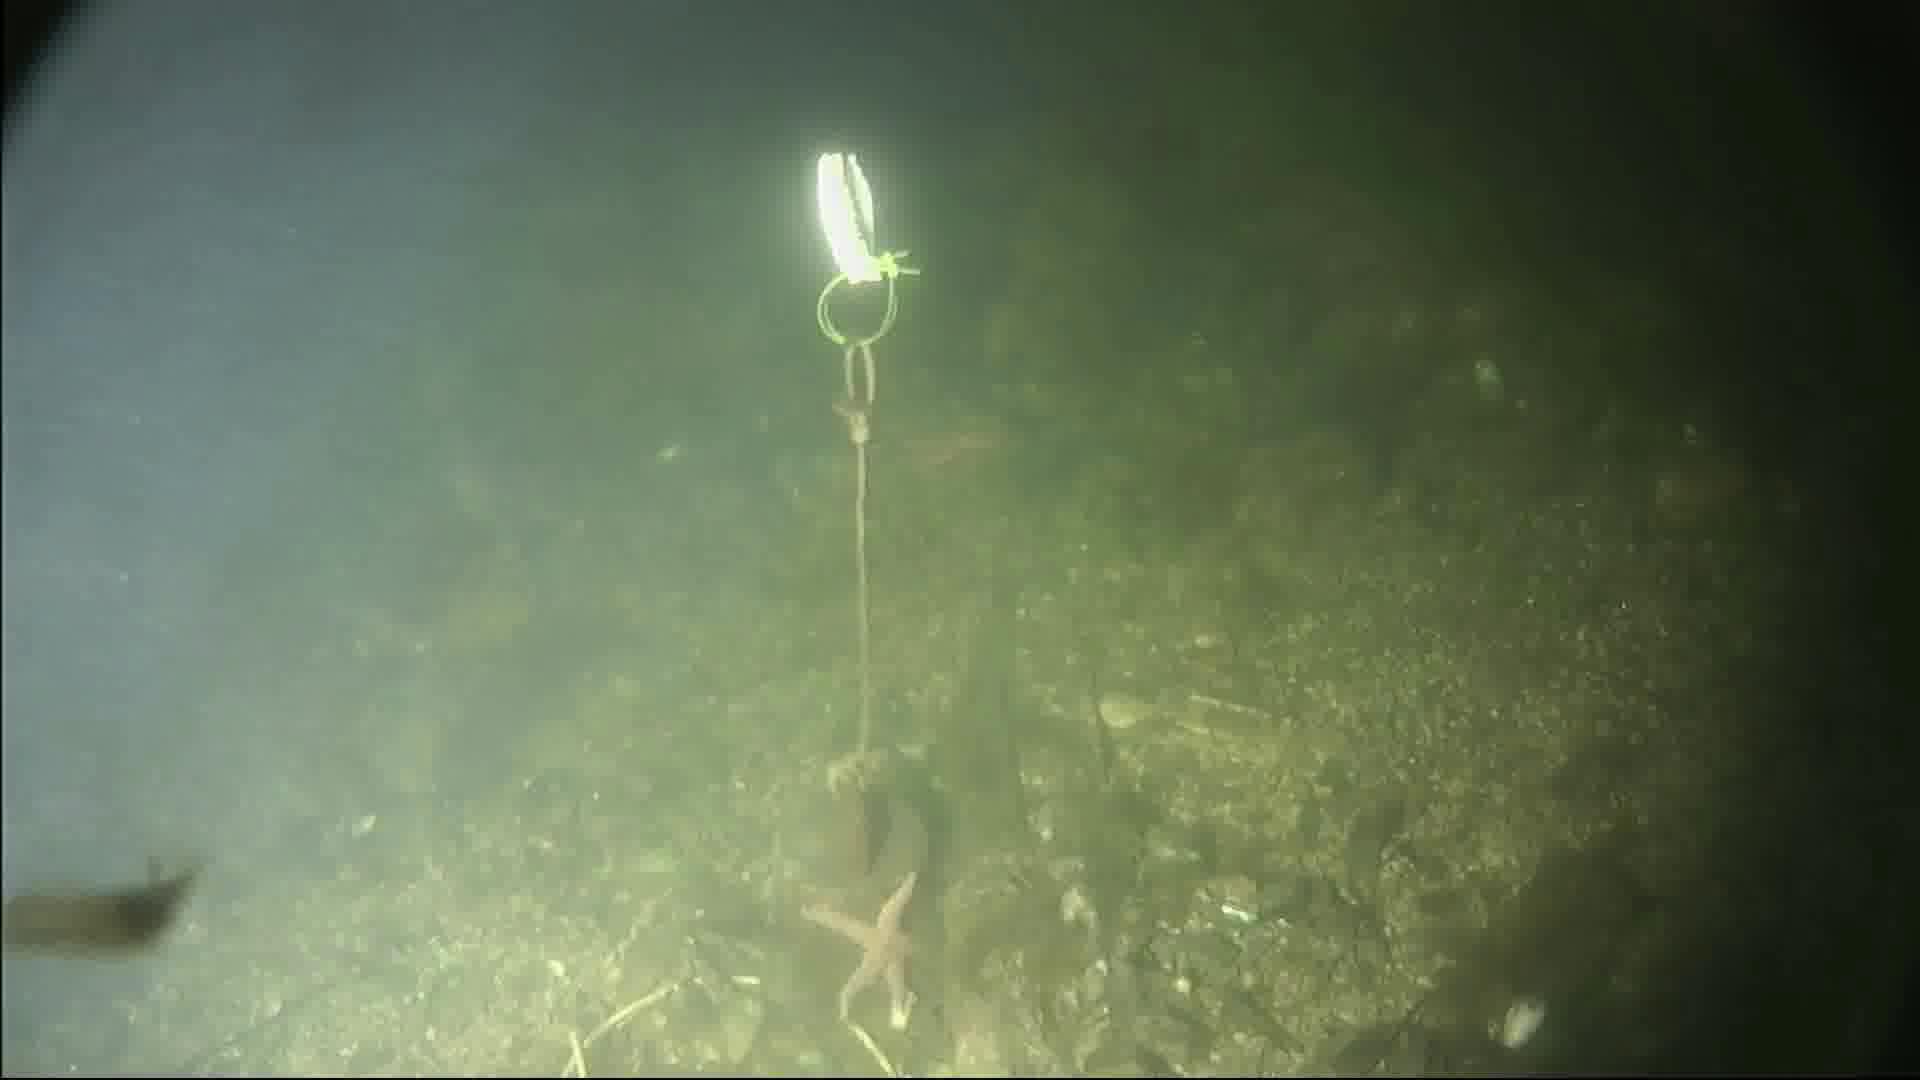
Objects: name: starfish
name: crab
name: shrimp